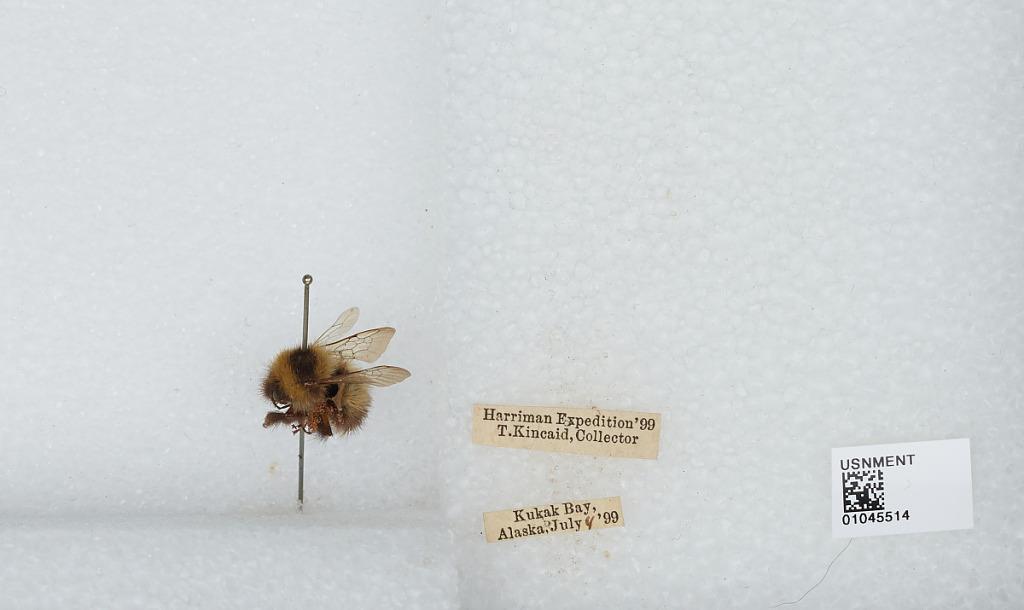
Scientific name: Bombus sp.
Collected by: T. Kincaid
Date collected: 1899-7-4
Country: United States
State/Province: Alaska
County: Kodiak Island
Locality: Kukak Bay
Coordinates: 58.3178, -154.186